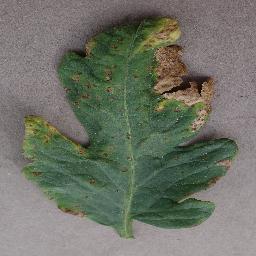
Label: Tomato___Bacterial_spot